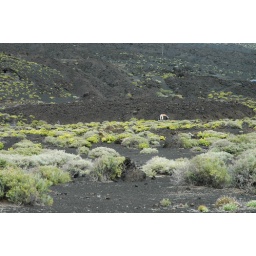
vulcanic ground with chapel and flowers near the lighthouse of Fuencaliente